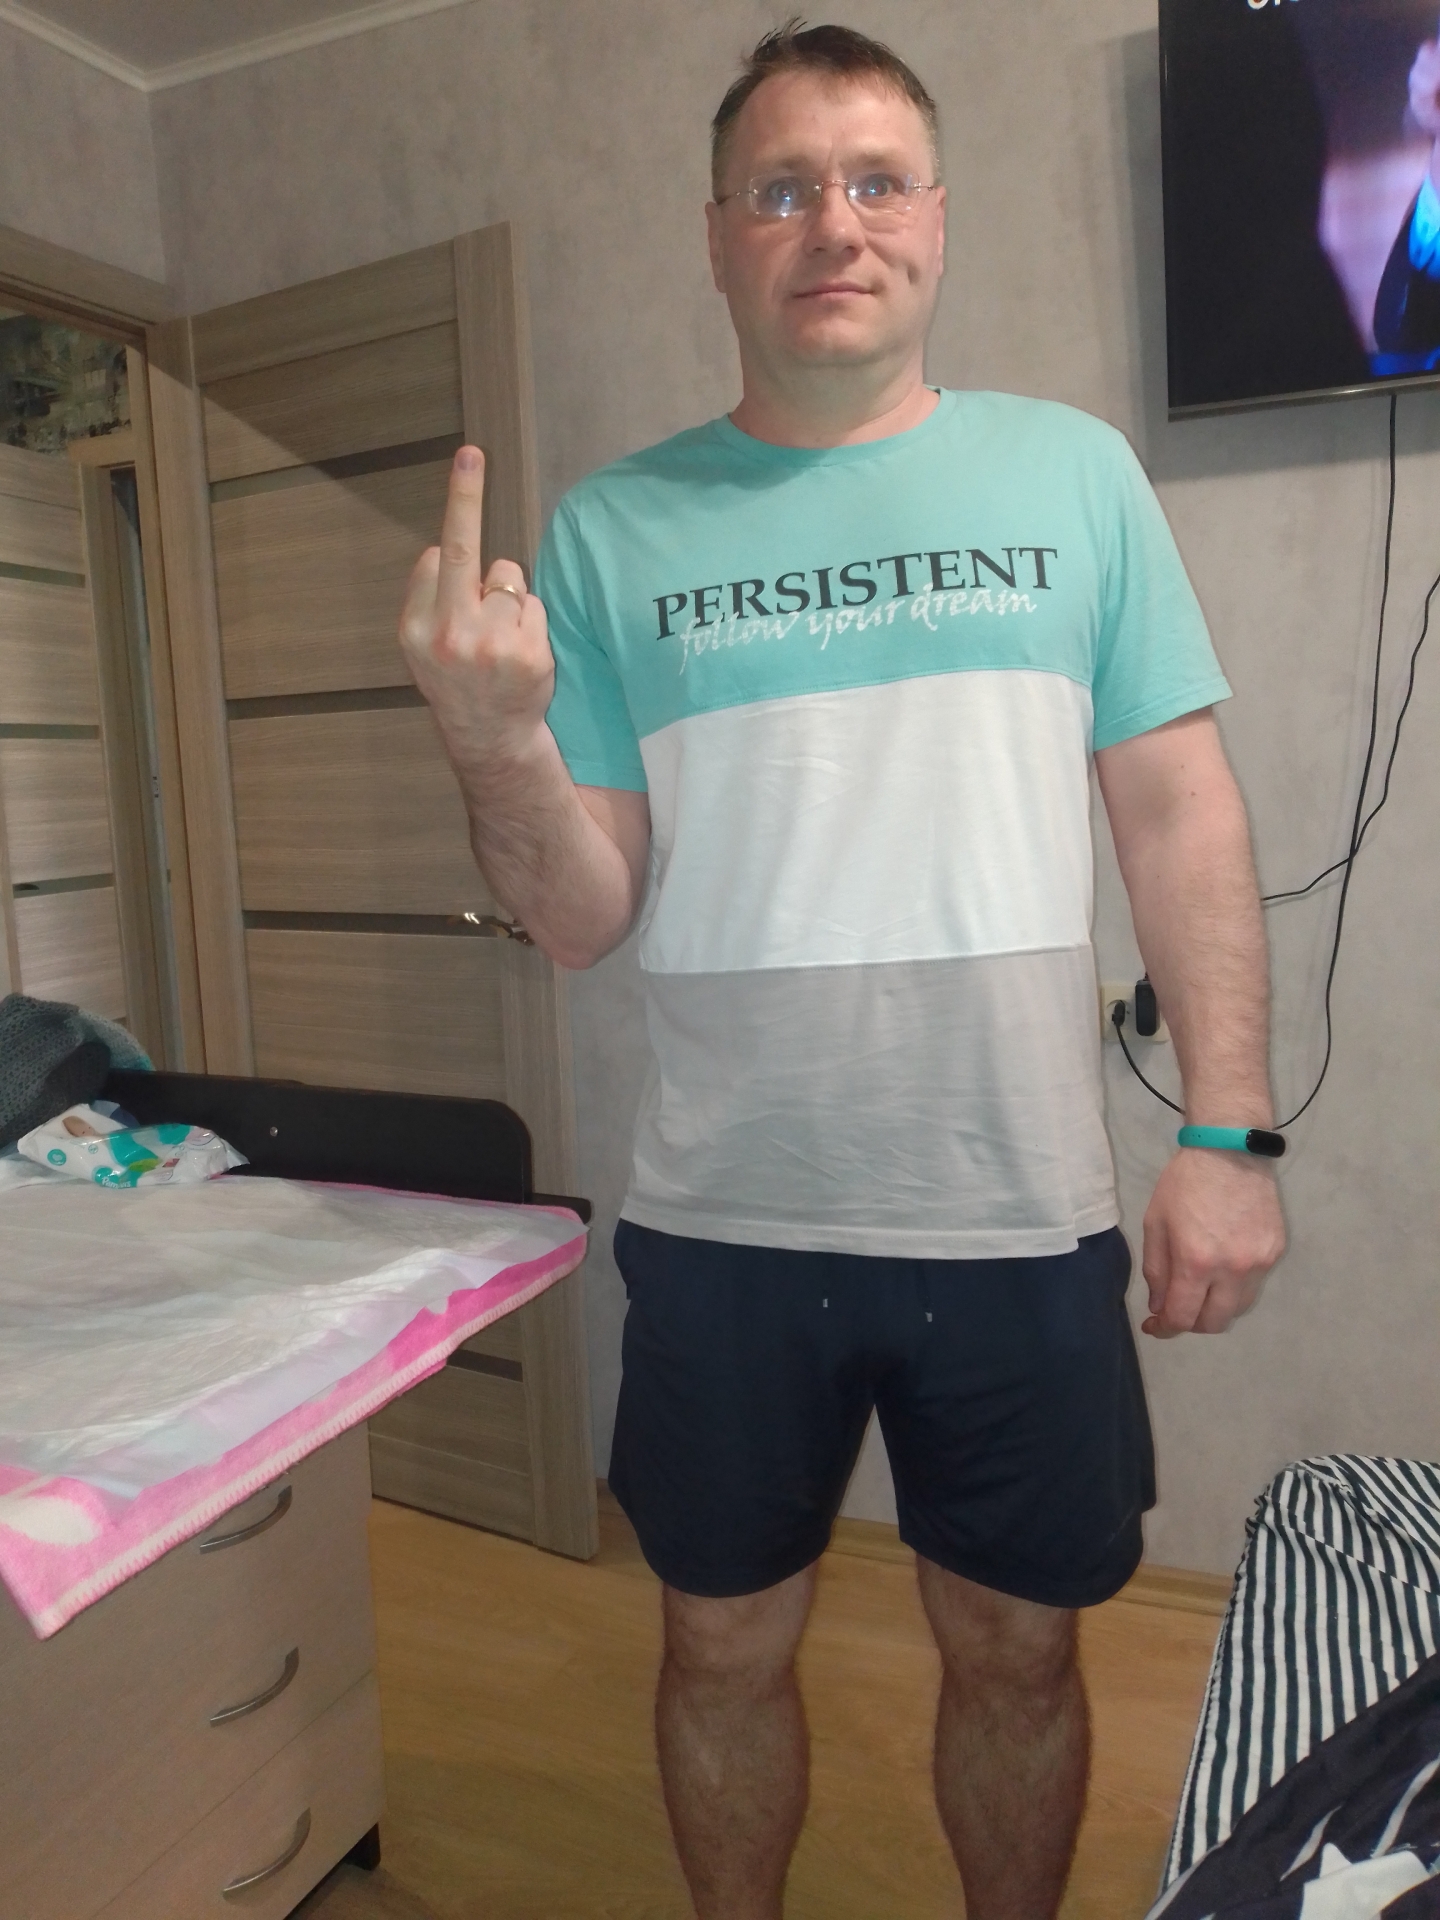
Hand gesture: middle_finger